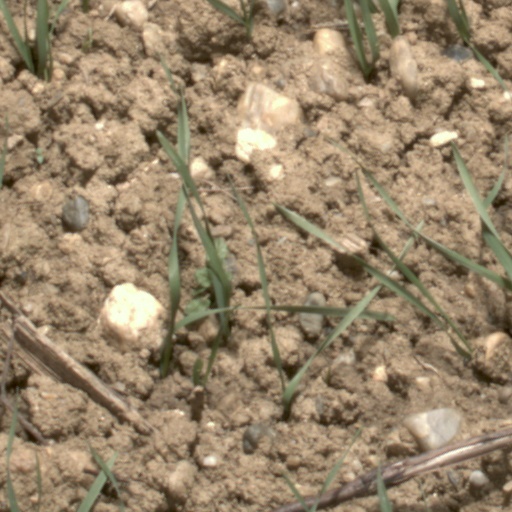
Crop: wheat